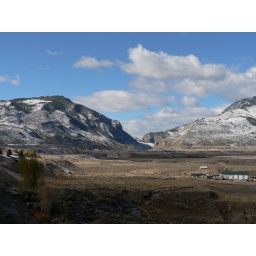
This canyon in the mountains is the road to the East gate of Yellowstone National Park.